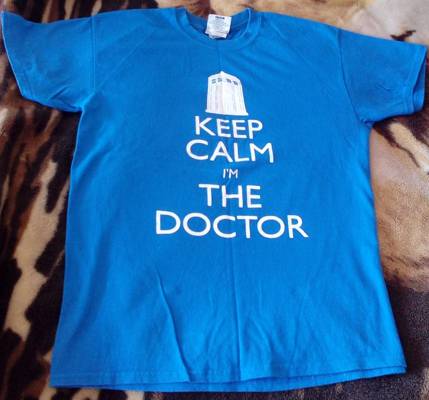
Waste category: clothes